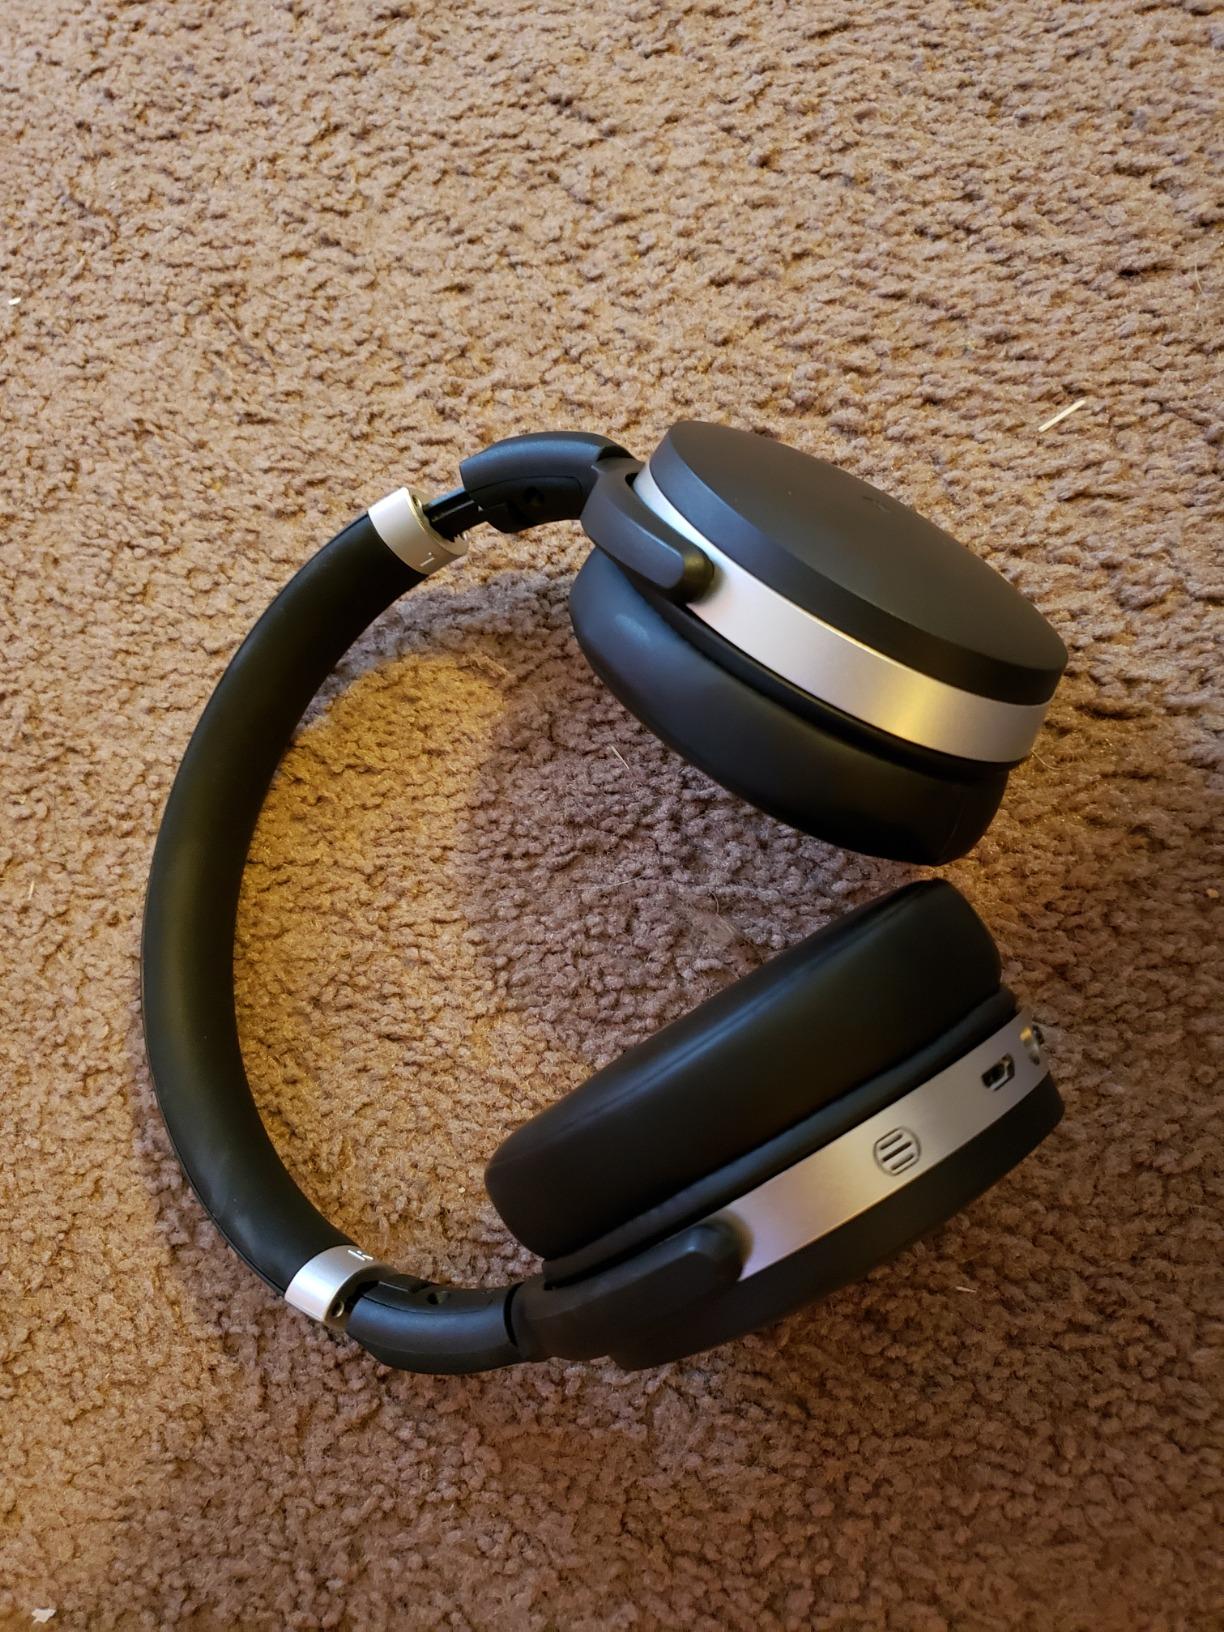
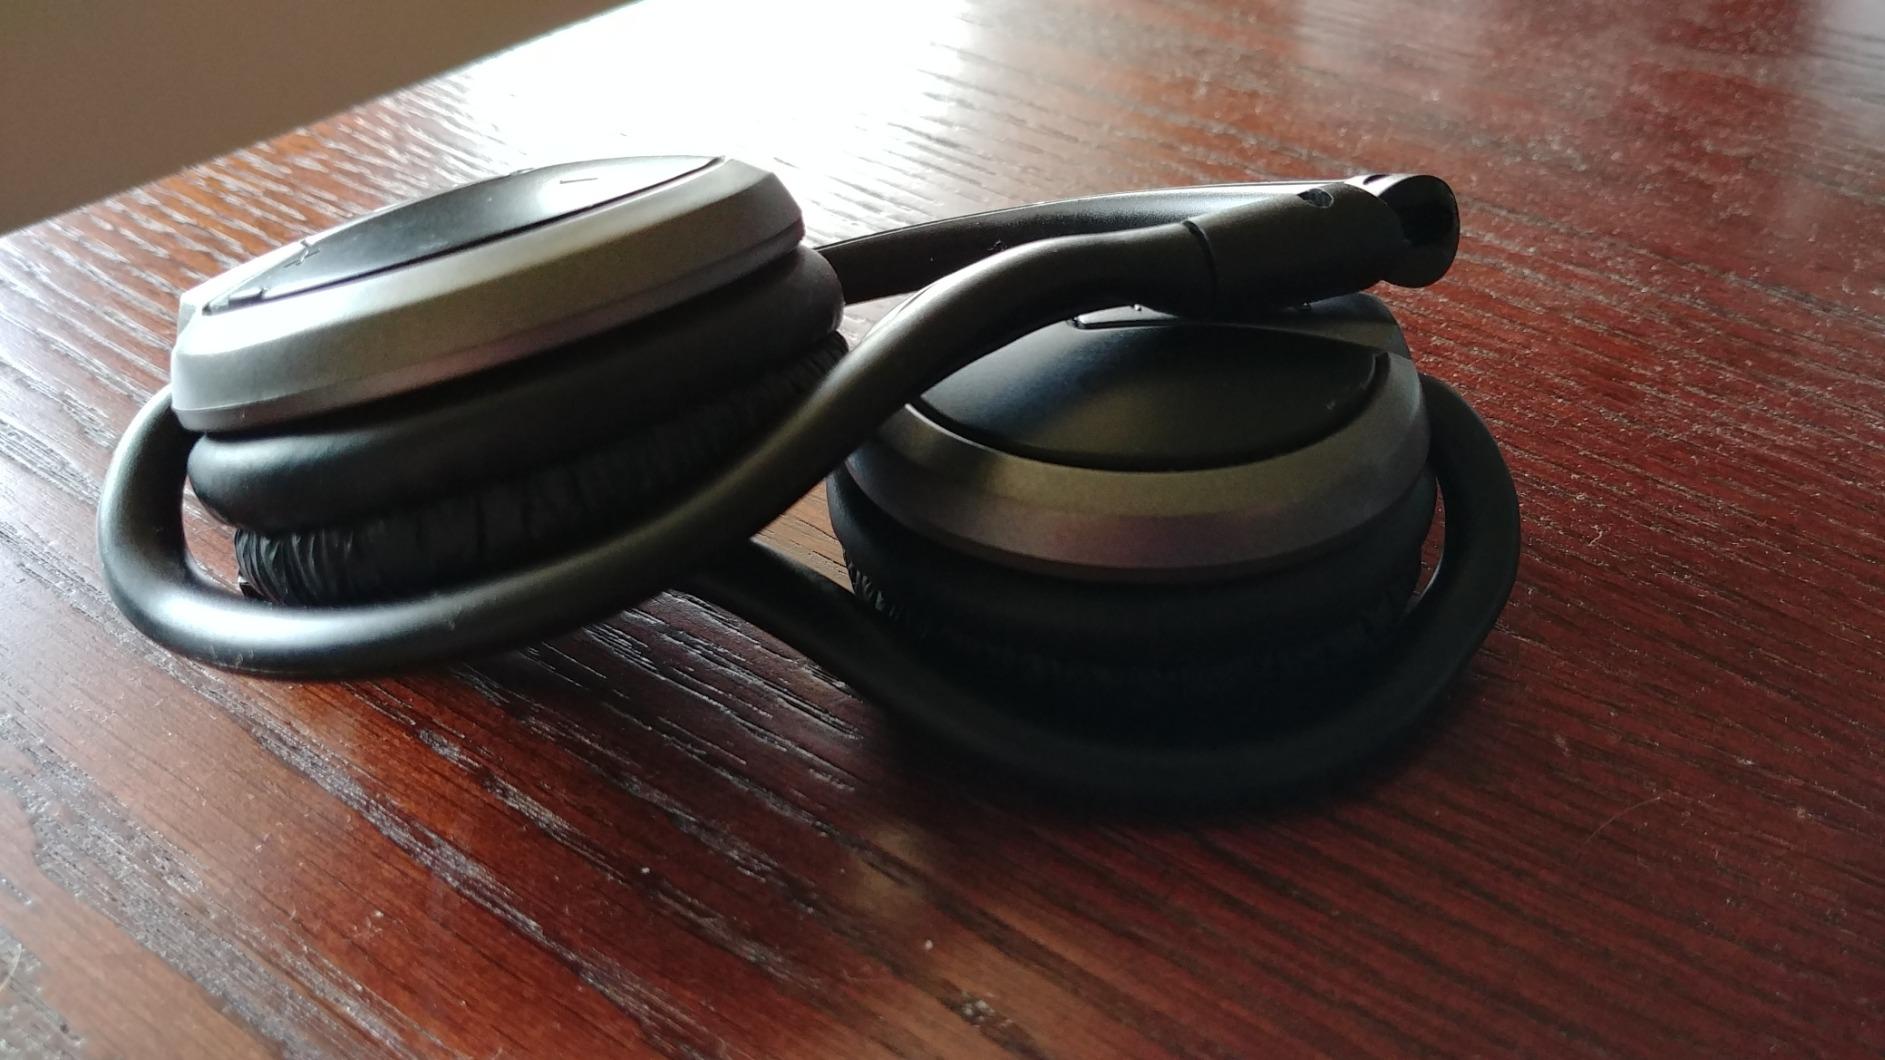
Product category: headphones
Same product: no